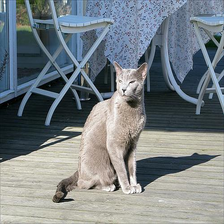
Species: cat
Breed: Russian Blue